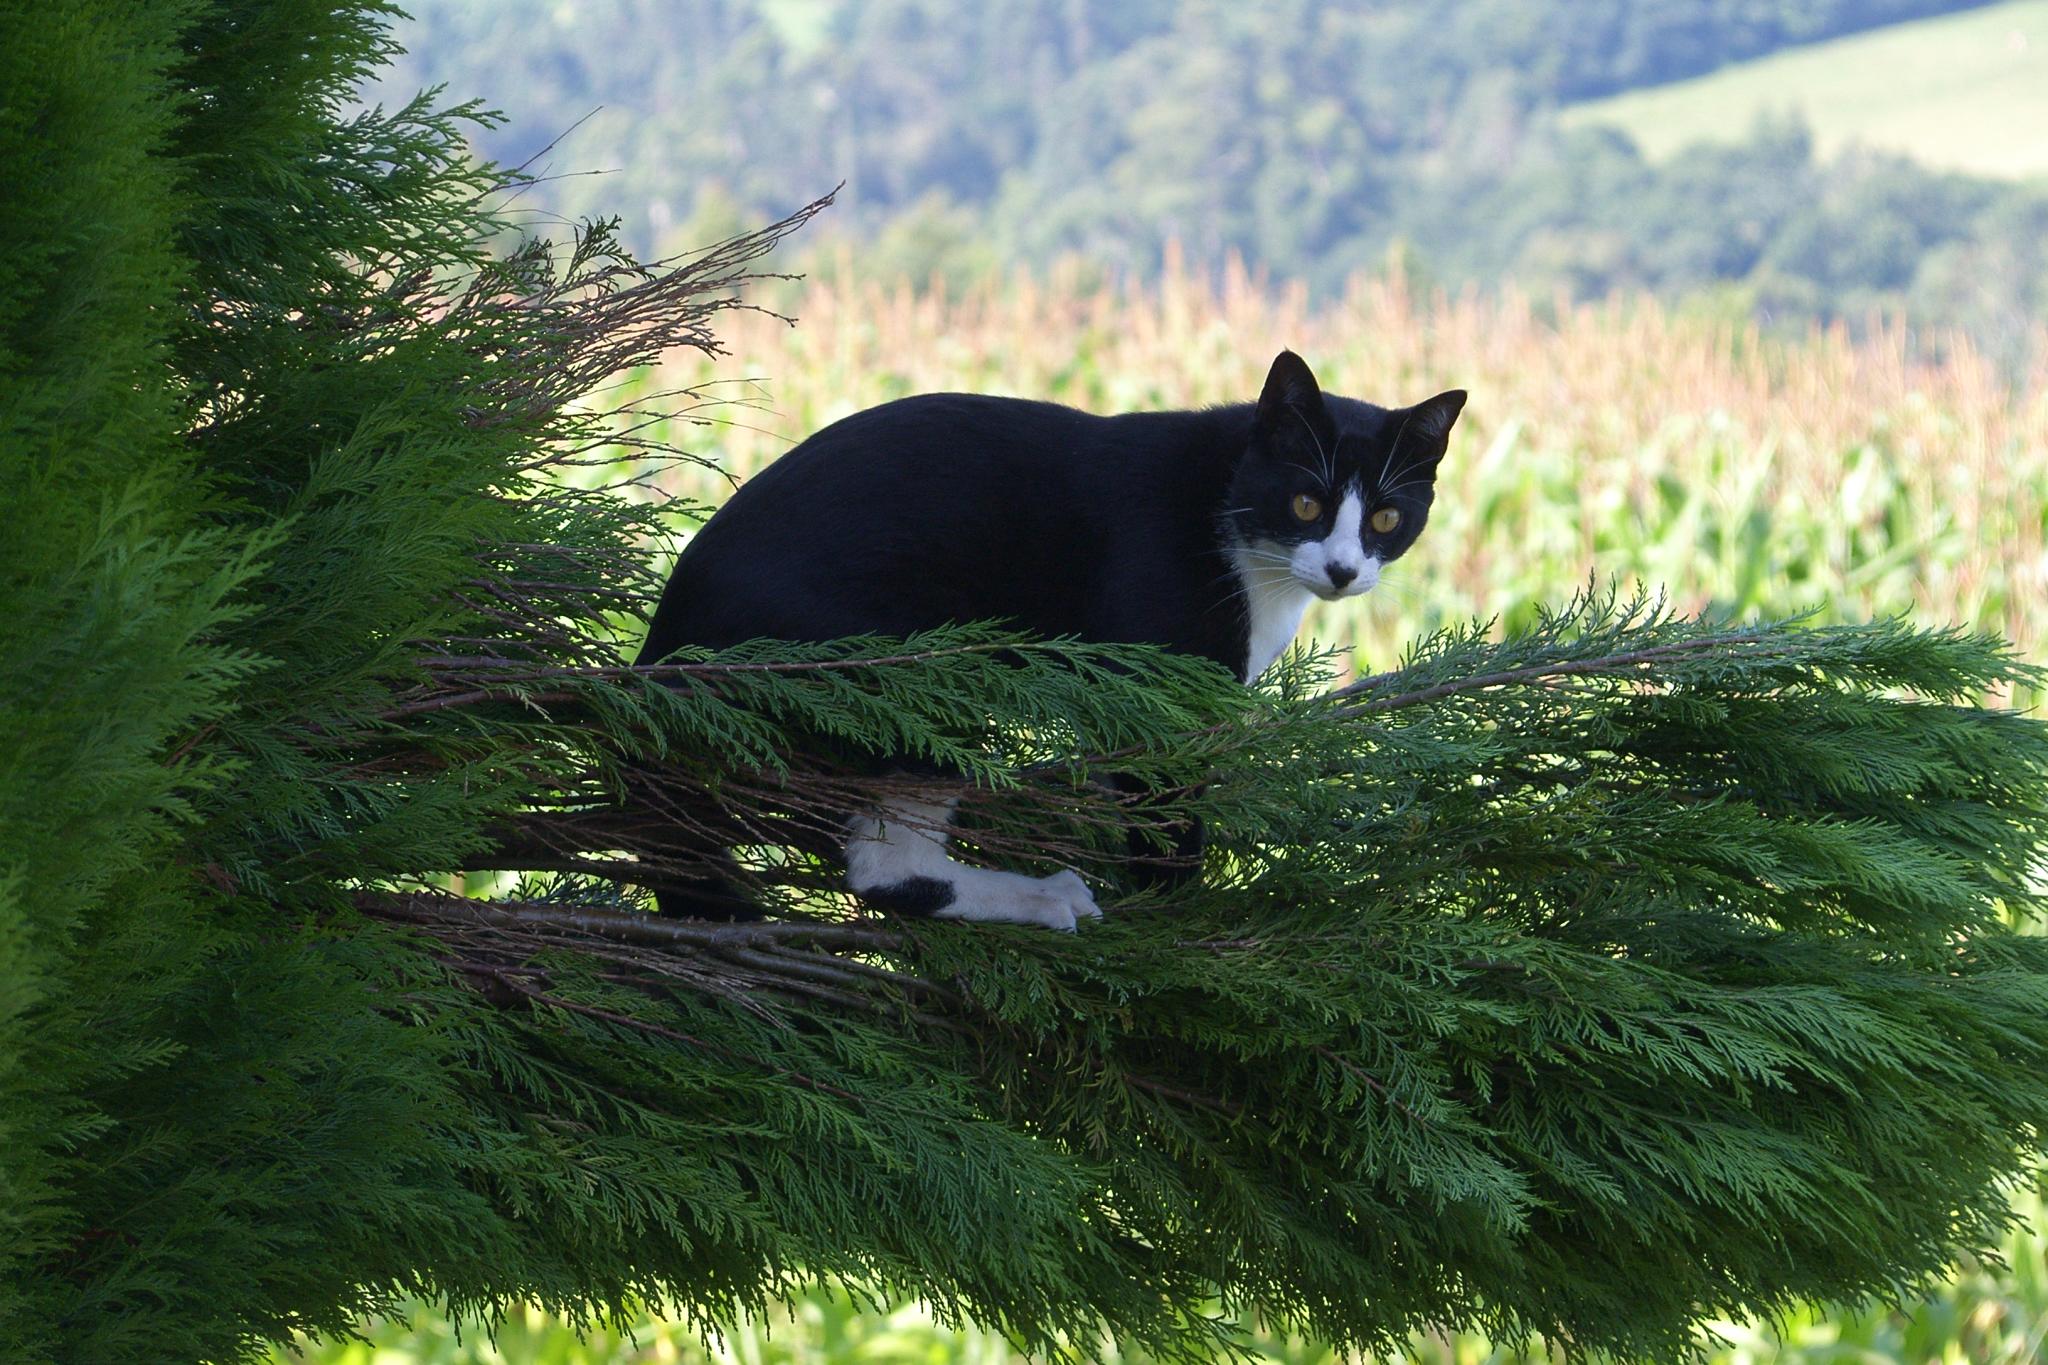
tree, grass, bear, cat, mammal, fauna, animals, ggl1, woody plant